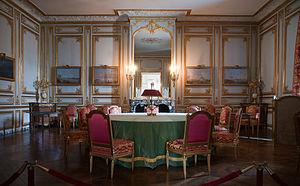
Château de Versailles, petit appartement du roi, cabinet des jeux de Louis XVI. Chaises de Jean-Baptiste Boulard (1785), encoignures de Jean-Henri Riesener (1774). This photograph was taken by a Wikimedian during the partnership between the Château de Versailles and Wikimédia France. Also see
Aussi appelé encognure.
Le Petit Appartement du Roi — dit également l'appartement intérieur du Roi — est constitué d'un ensemble de pièces du château de Versailles qui furent successivement dédiées aux arts puis à la vie privée des souverains français et de la famille royale. Il se situe au premier étage du bâtiment principal et ouvre d'un côté sur la cour de Marbre et de l'autre sur la cour Royale.
Le salon des Jeux de Louis XVI est une salle du château de Versailles, en France.